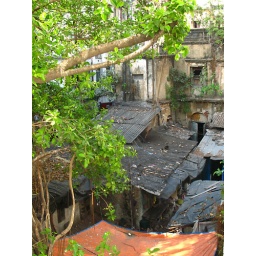
Banyan tree stretches out over street dwellings, Calcutta, India